Battle of Vukovar

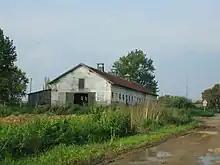
View of a long red-roofed farm building surrounded by overgrown ground at the side of a muddy road

During the battle's final phase, Vukovar's remaining inhabitants, including several thousand Serbs, took refuge in cellars and communal bomb shelters, which housed up to 700 people each. A crisis committee was established, operating from a nuclear bunker beneath the municipal hospital. The committee assumed control of the town's management and organised the delivery of food, water and medical supplies. It kept the number of civilians on the streets to a minimum and ensured that each shelter was guarded and had at least one doctor and nurse assigned to it.